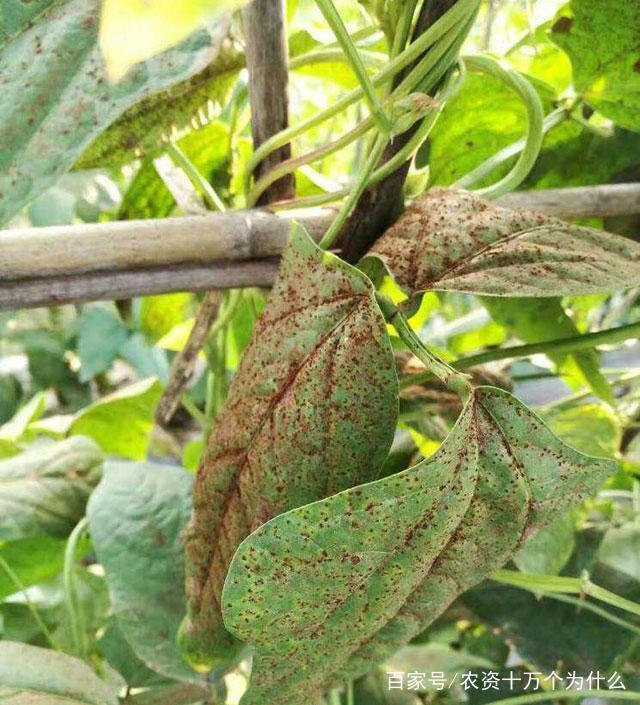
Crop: blueberry
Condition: rust